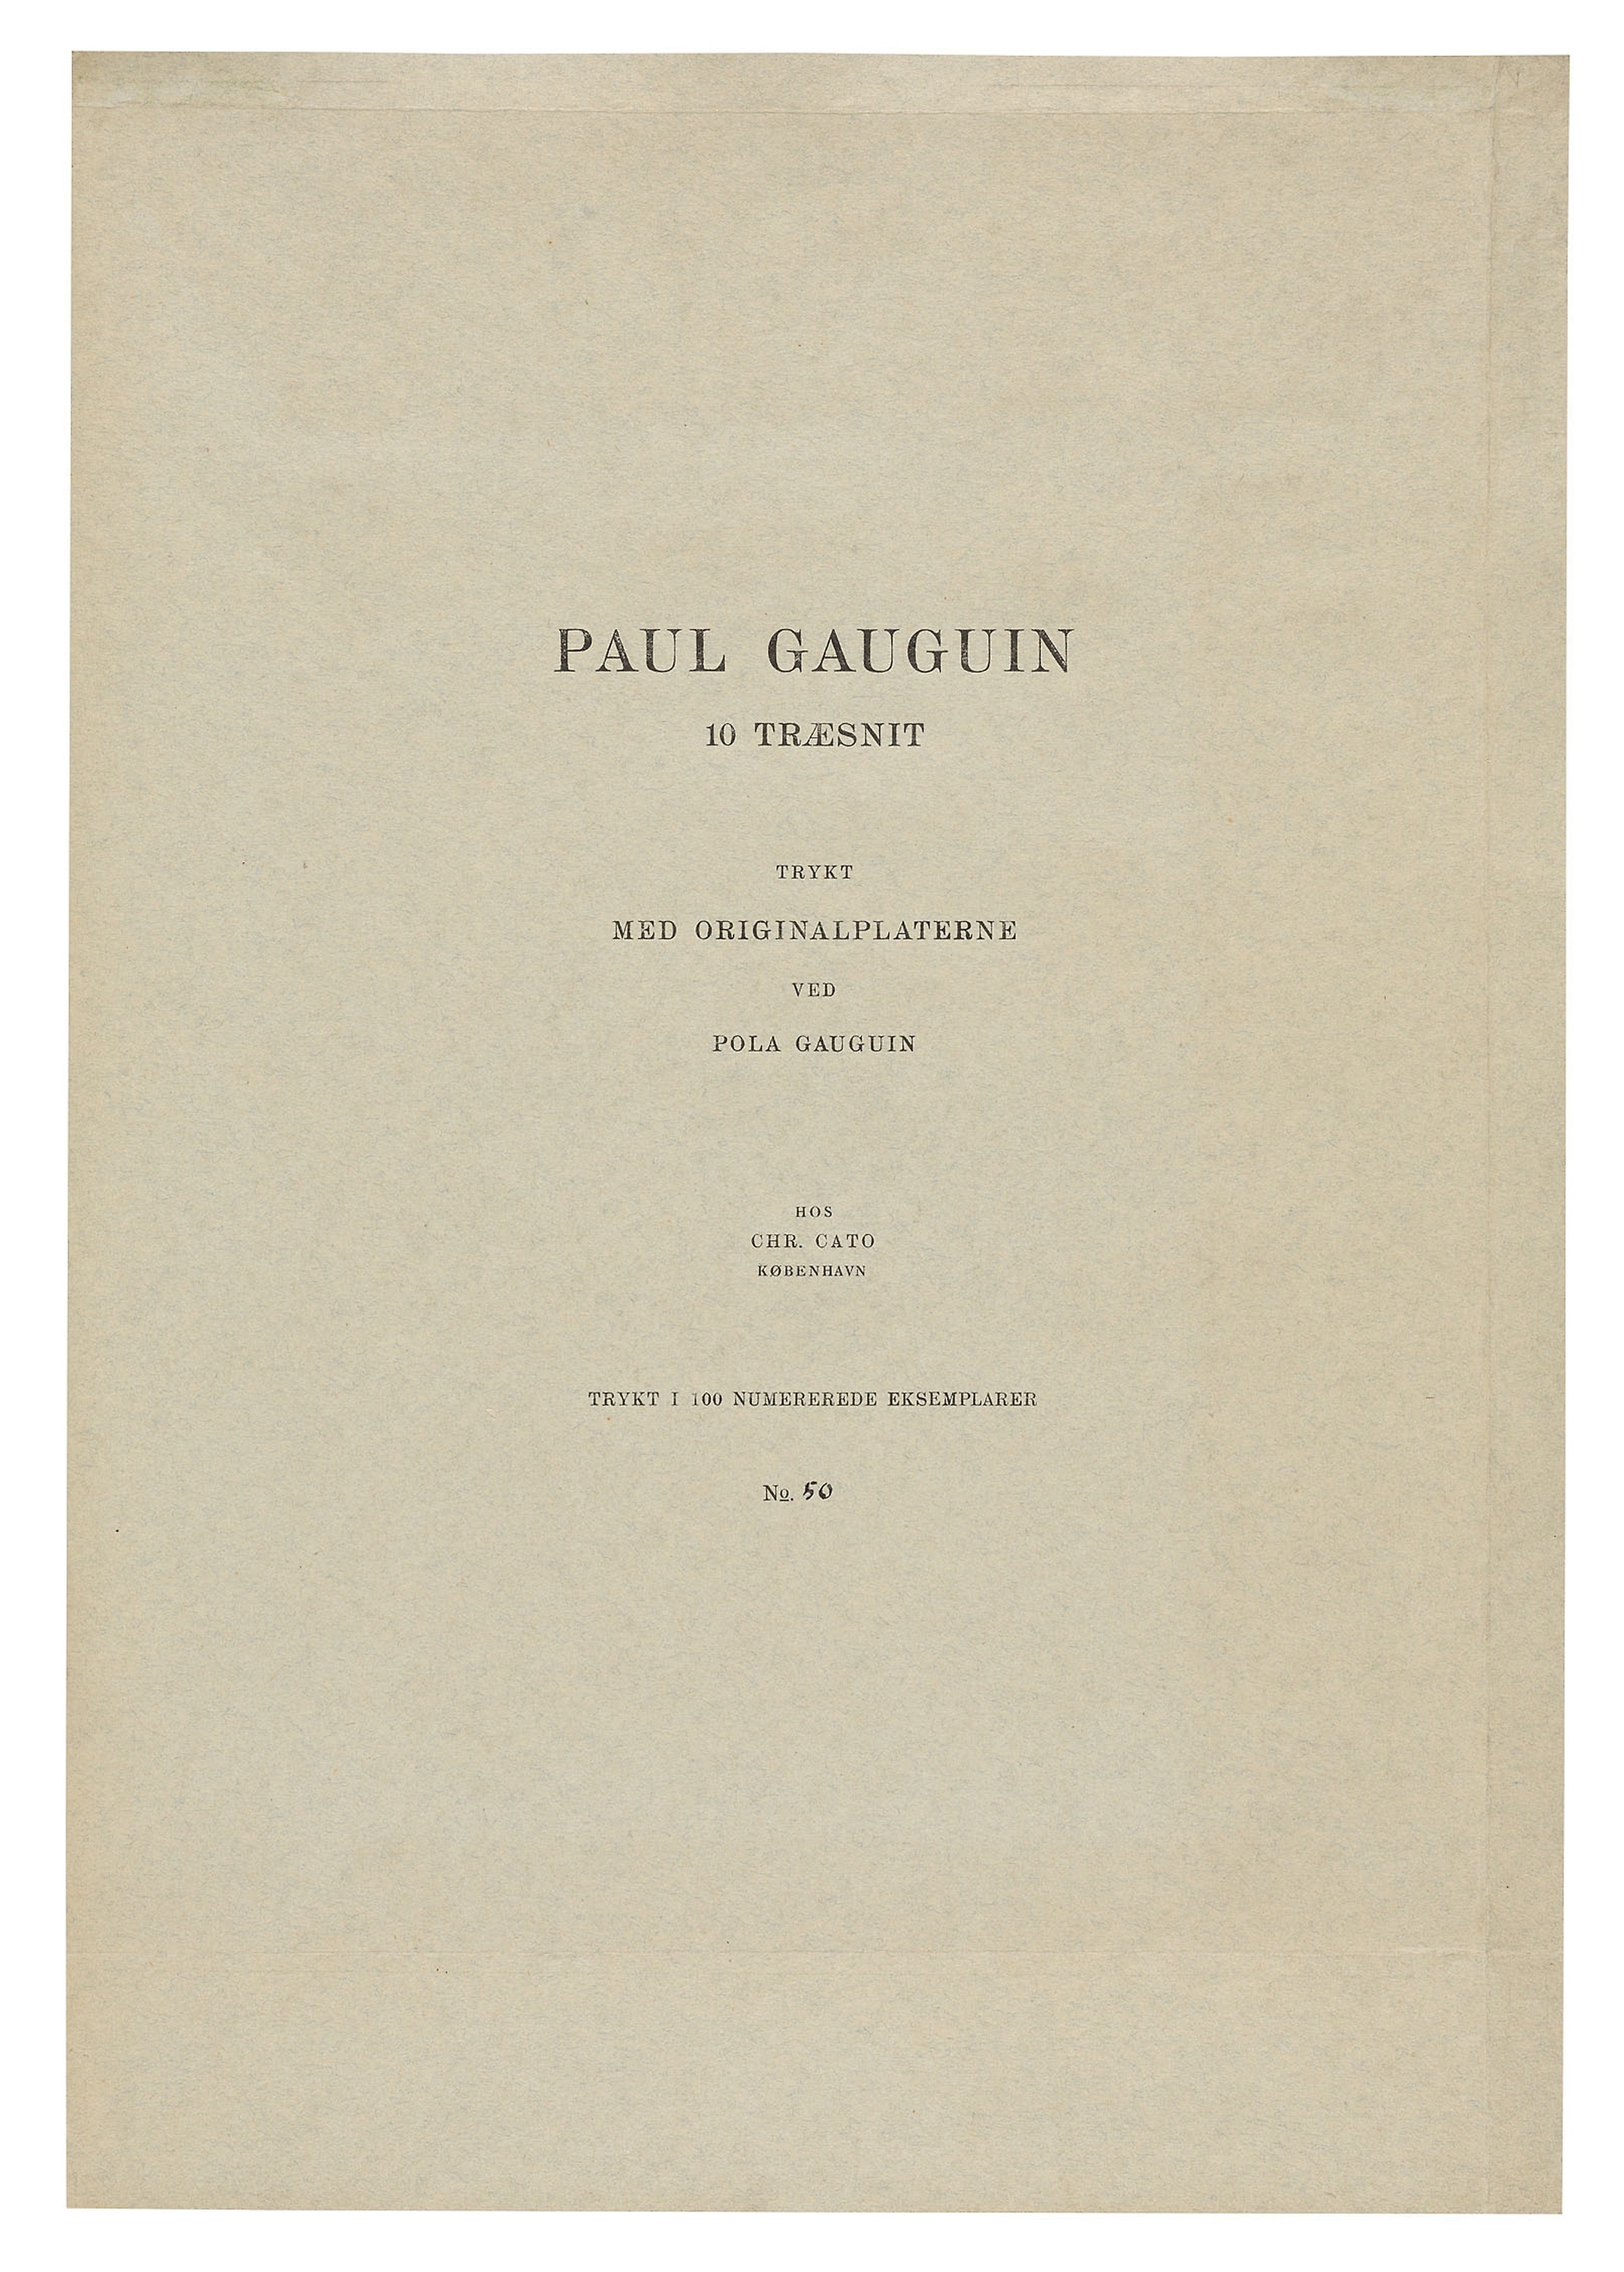
text, paper, document, font, paper product